Sheffield Star Green 'Un

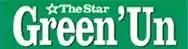
Logo, "Sheffield Green Un" (Owner Johnston Press)

The Green 'Un ("Green One" in slang) is a sports website. Originally a Saturday sports paper published on Saturday evenings in Sheffield, England, it moved online in 2013. The name derives from the light green newsprint on which it was traditionally printed.